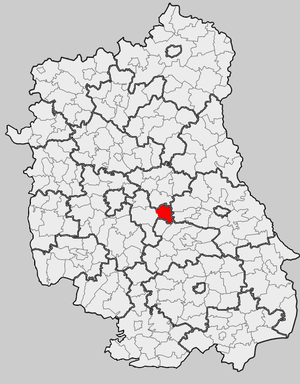
Trawniki est une gmina rurale du powiat de Świdnik, dans la Voïvodie de Lublin, dans l'est de la Pologne.